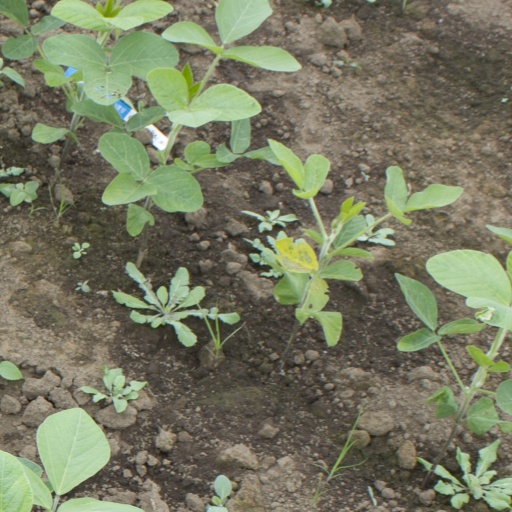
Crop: soybean